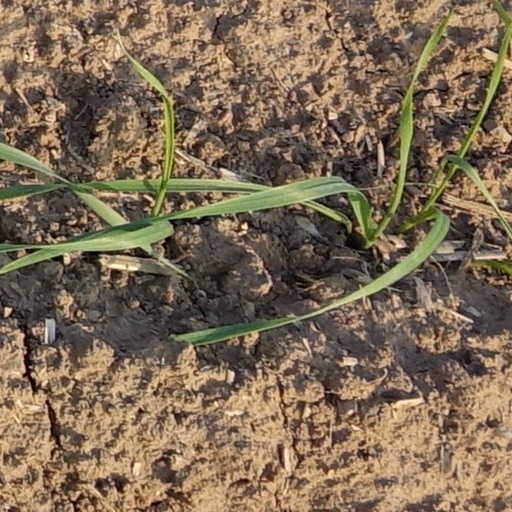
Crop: wheat